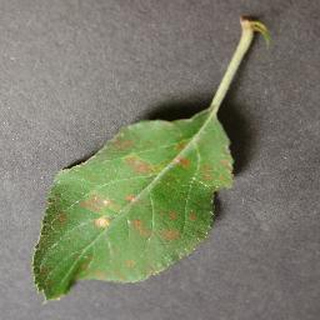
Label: apple_cedar_apple_rust